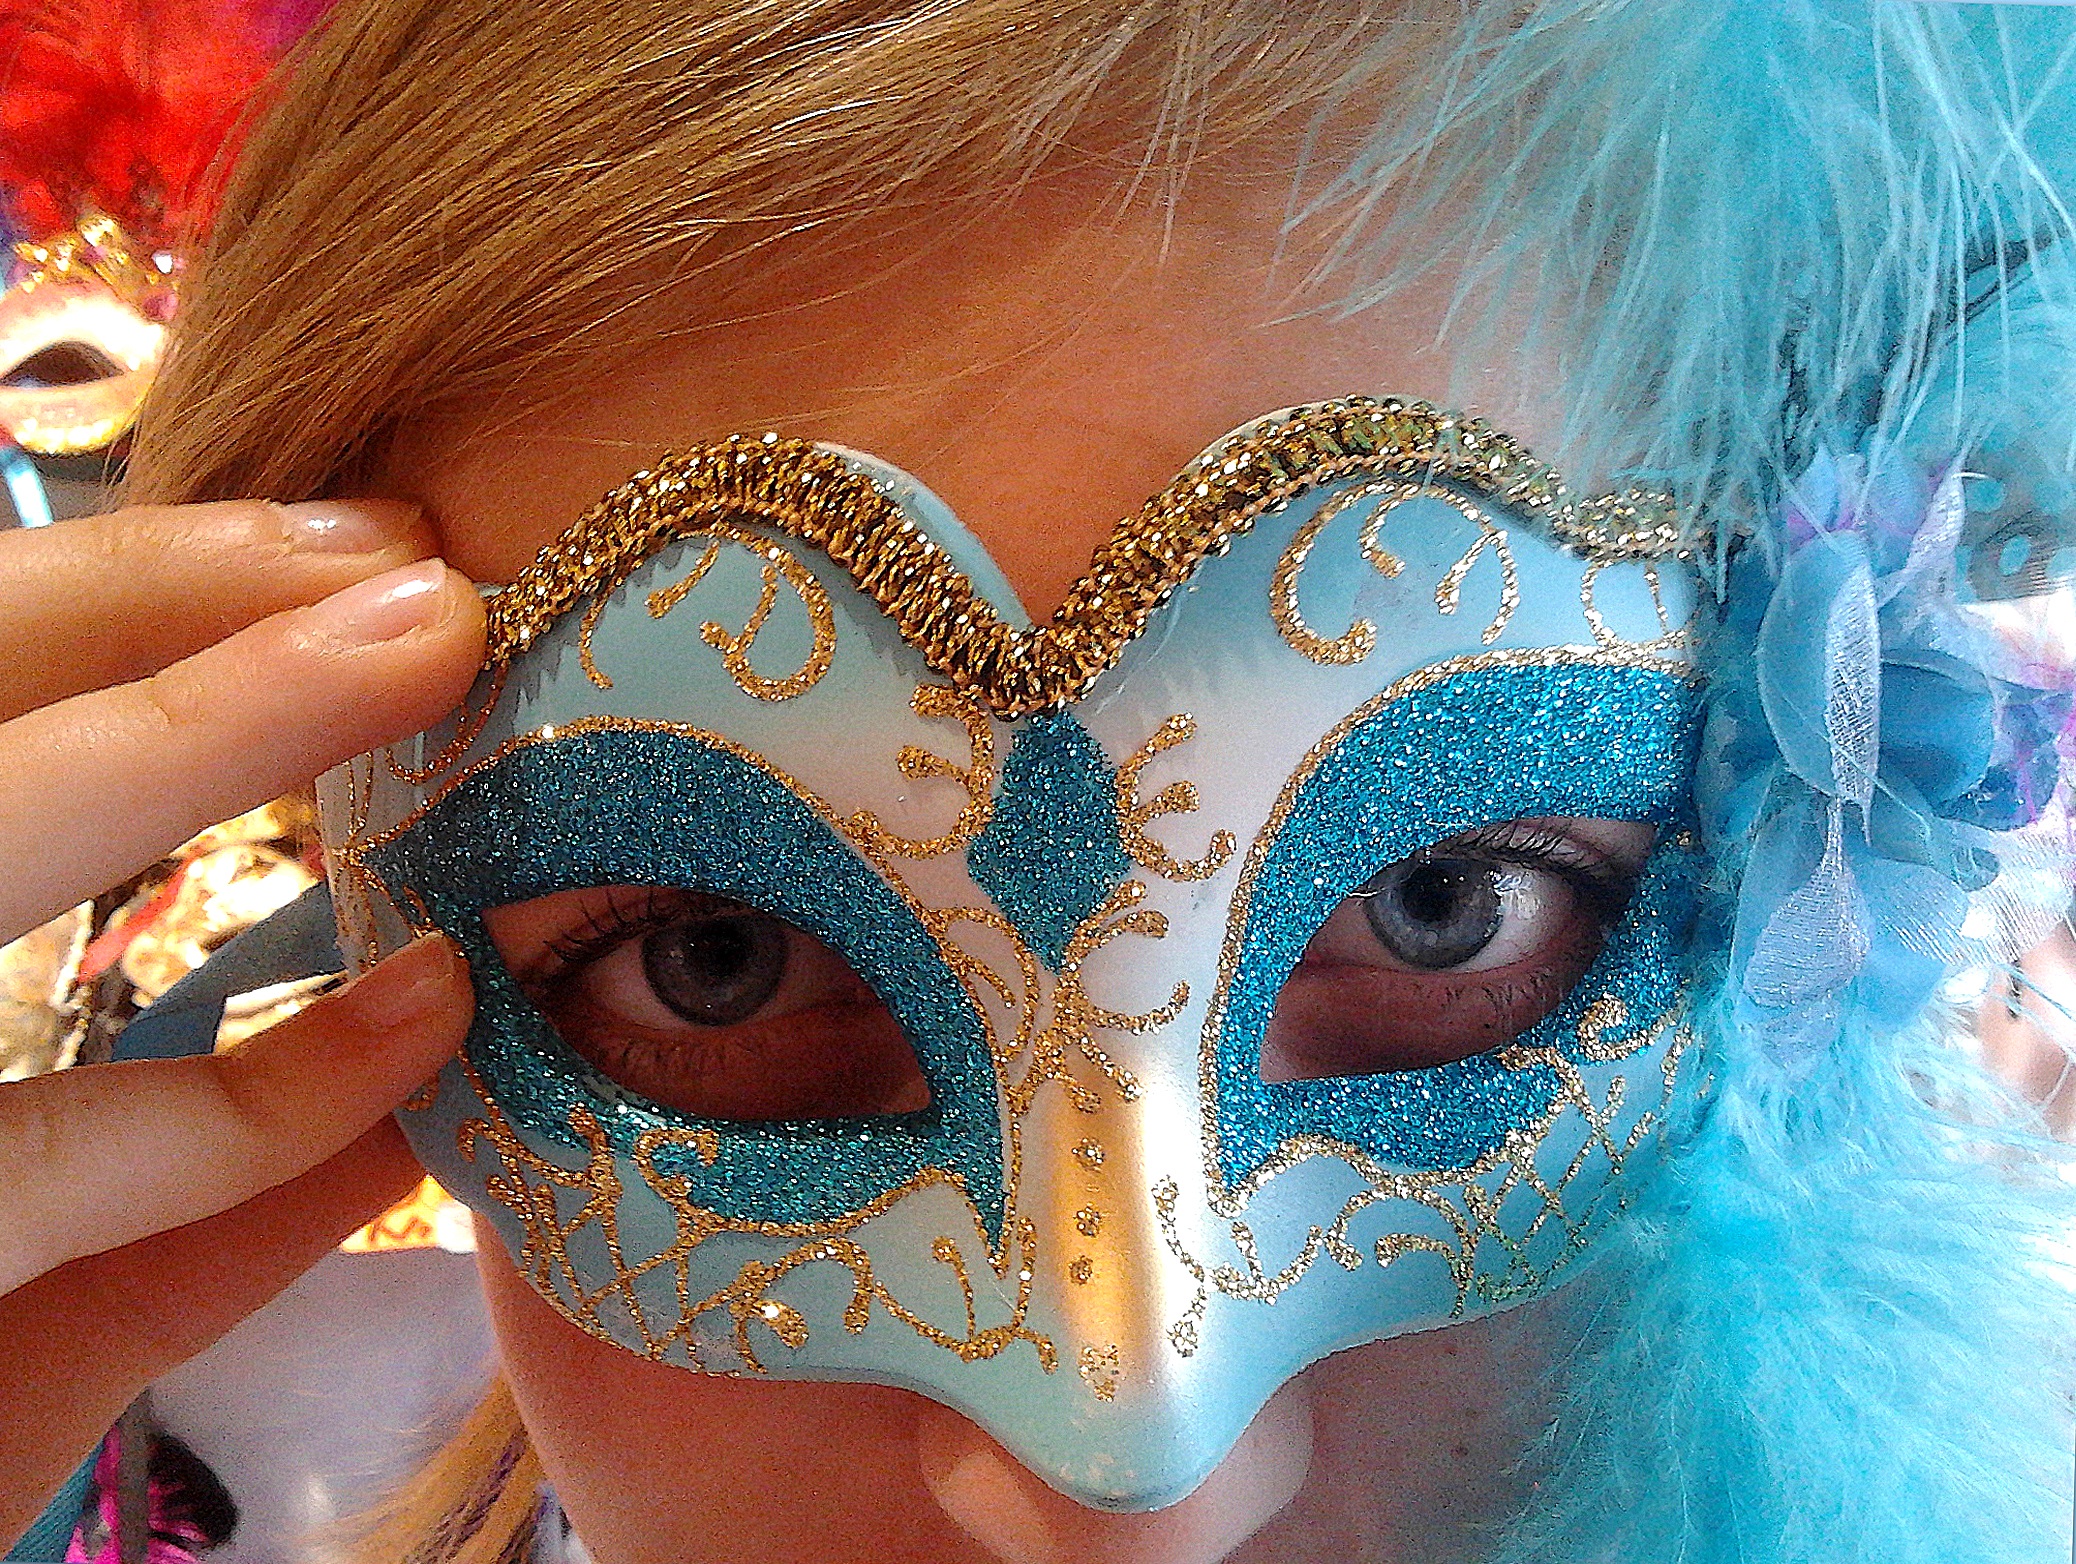
woman, decoration, carnival, color, venice, blue, clothing, headgear, face, eyes, festival, mask, fun, fingers, iris, head, event, costume, masquerade, masque, ornaments, venetian, flesh, the feast of the, the tradition of, wenecjanka